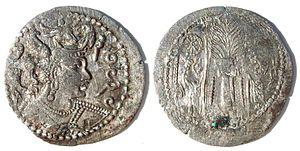
Les Huns blancs, nommés par les Indiens en sanskrit : Shvetahuna, Hephthalites par les Grecs, Yeta, Yàdā ou Yàndá par les Chinois sont un peuple nomade établi sur un vaste espace triangulaire entre la mer d'Aral au Nord-Ouest, le lac Bosten au Nord-Est et le Miani Hor au Sud. On les rattache généralement aux autres peuples appelés Huns. Ils ont joué un rôle important dans l'histoire de l'Asie centrale, de la Perse et de l'Inde.